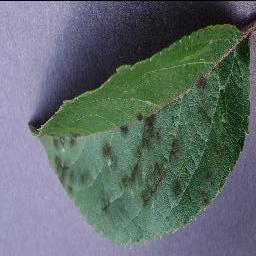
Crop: apple
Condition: scab